Apiomorpha

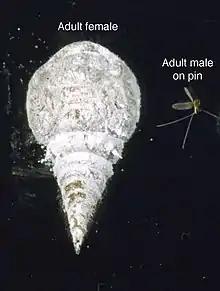
Adult female of "Apiomorpha" alongside a winged adult male on a pin

Like other scale insects, "Apiomorpha" is highly sexually dimorphic. Adult females are wingless, have very small (or no) eyes, and their legs are short and stubby. A female remains within the gall she initiated when a crawler, mating through the small apical opening of her gall. She reproduces inside the gall and her tiny offspring (≤ 0.4 mm) escape through the same small opening. Adult females of "Apiomorpha" can range in length from 2 mm to 45 mm, depending on species, and can live up to five years as adults. In contrast, adult males of "Apiomorpha" are small (about 1 mm in length) and winged. Like males of other eriococcids, they do not have a mouth and, instead, have an extra pair of eyes on the underside of their head (i.e., they have four eyes, two on top and two underneath). Males leave their galls as adults and search for females. They are weak fliers and typically walk on their host plant looking for females before taking to the air. After leaving their gall, adult males only live about one day.